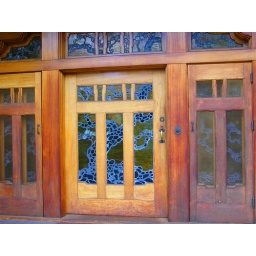
The wonderful art glass door at The Gamble House in Pasadena.